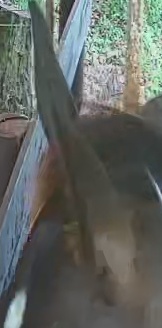
Face region: ears (position_of_ears)
Pain indicator: not_present